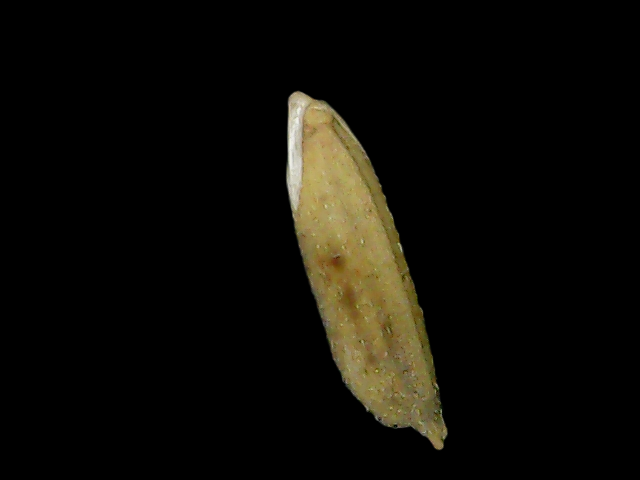
Rice variety: Bd49